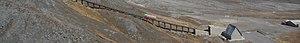
Le mont Paektu ou mont Changbai en Chine est le point culminant de l'ensemble de la Corée, à 2 744 mètres d'altitude. C'était un mont sacré pour les Coréens et les Mandchous. En 946, il a été le théâtre d'une des plus fortes éruptions de notre ère. Sa partie chinoise est protégée par la réserve naturelle du mont Changbai qui a été reconnue réserve de biosphère en 1979, et sa partie nord-coréenne par la réserve naturelle du mont Paektu, réserve de biosphère depuis 1989. Situé dans une zone inhospitalière, ses abords sont relativement peu peuplés.